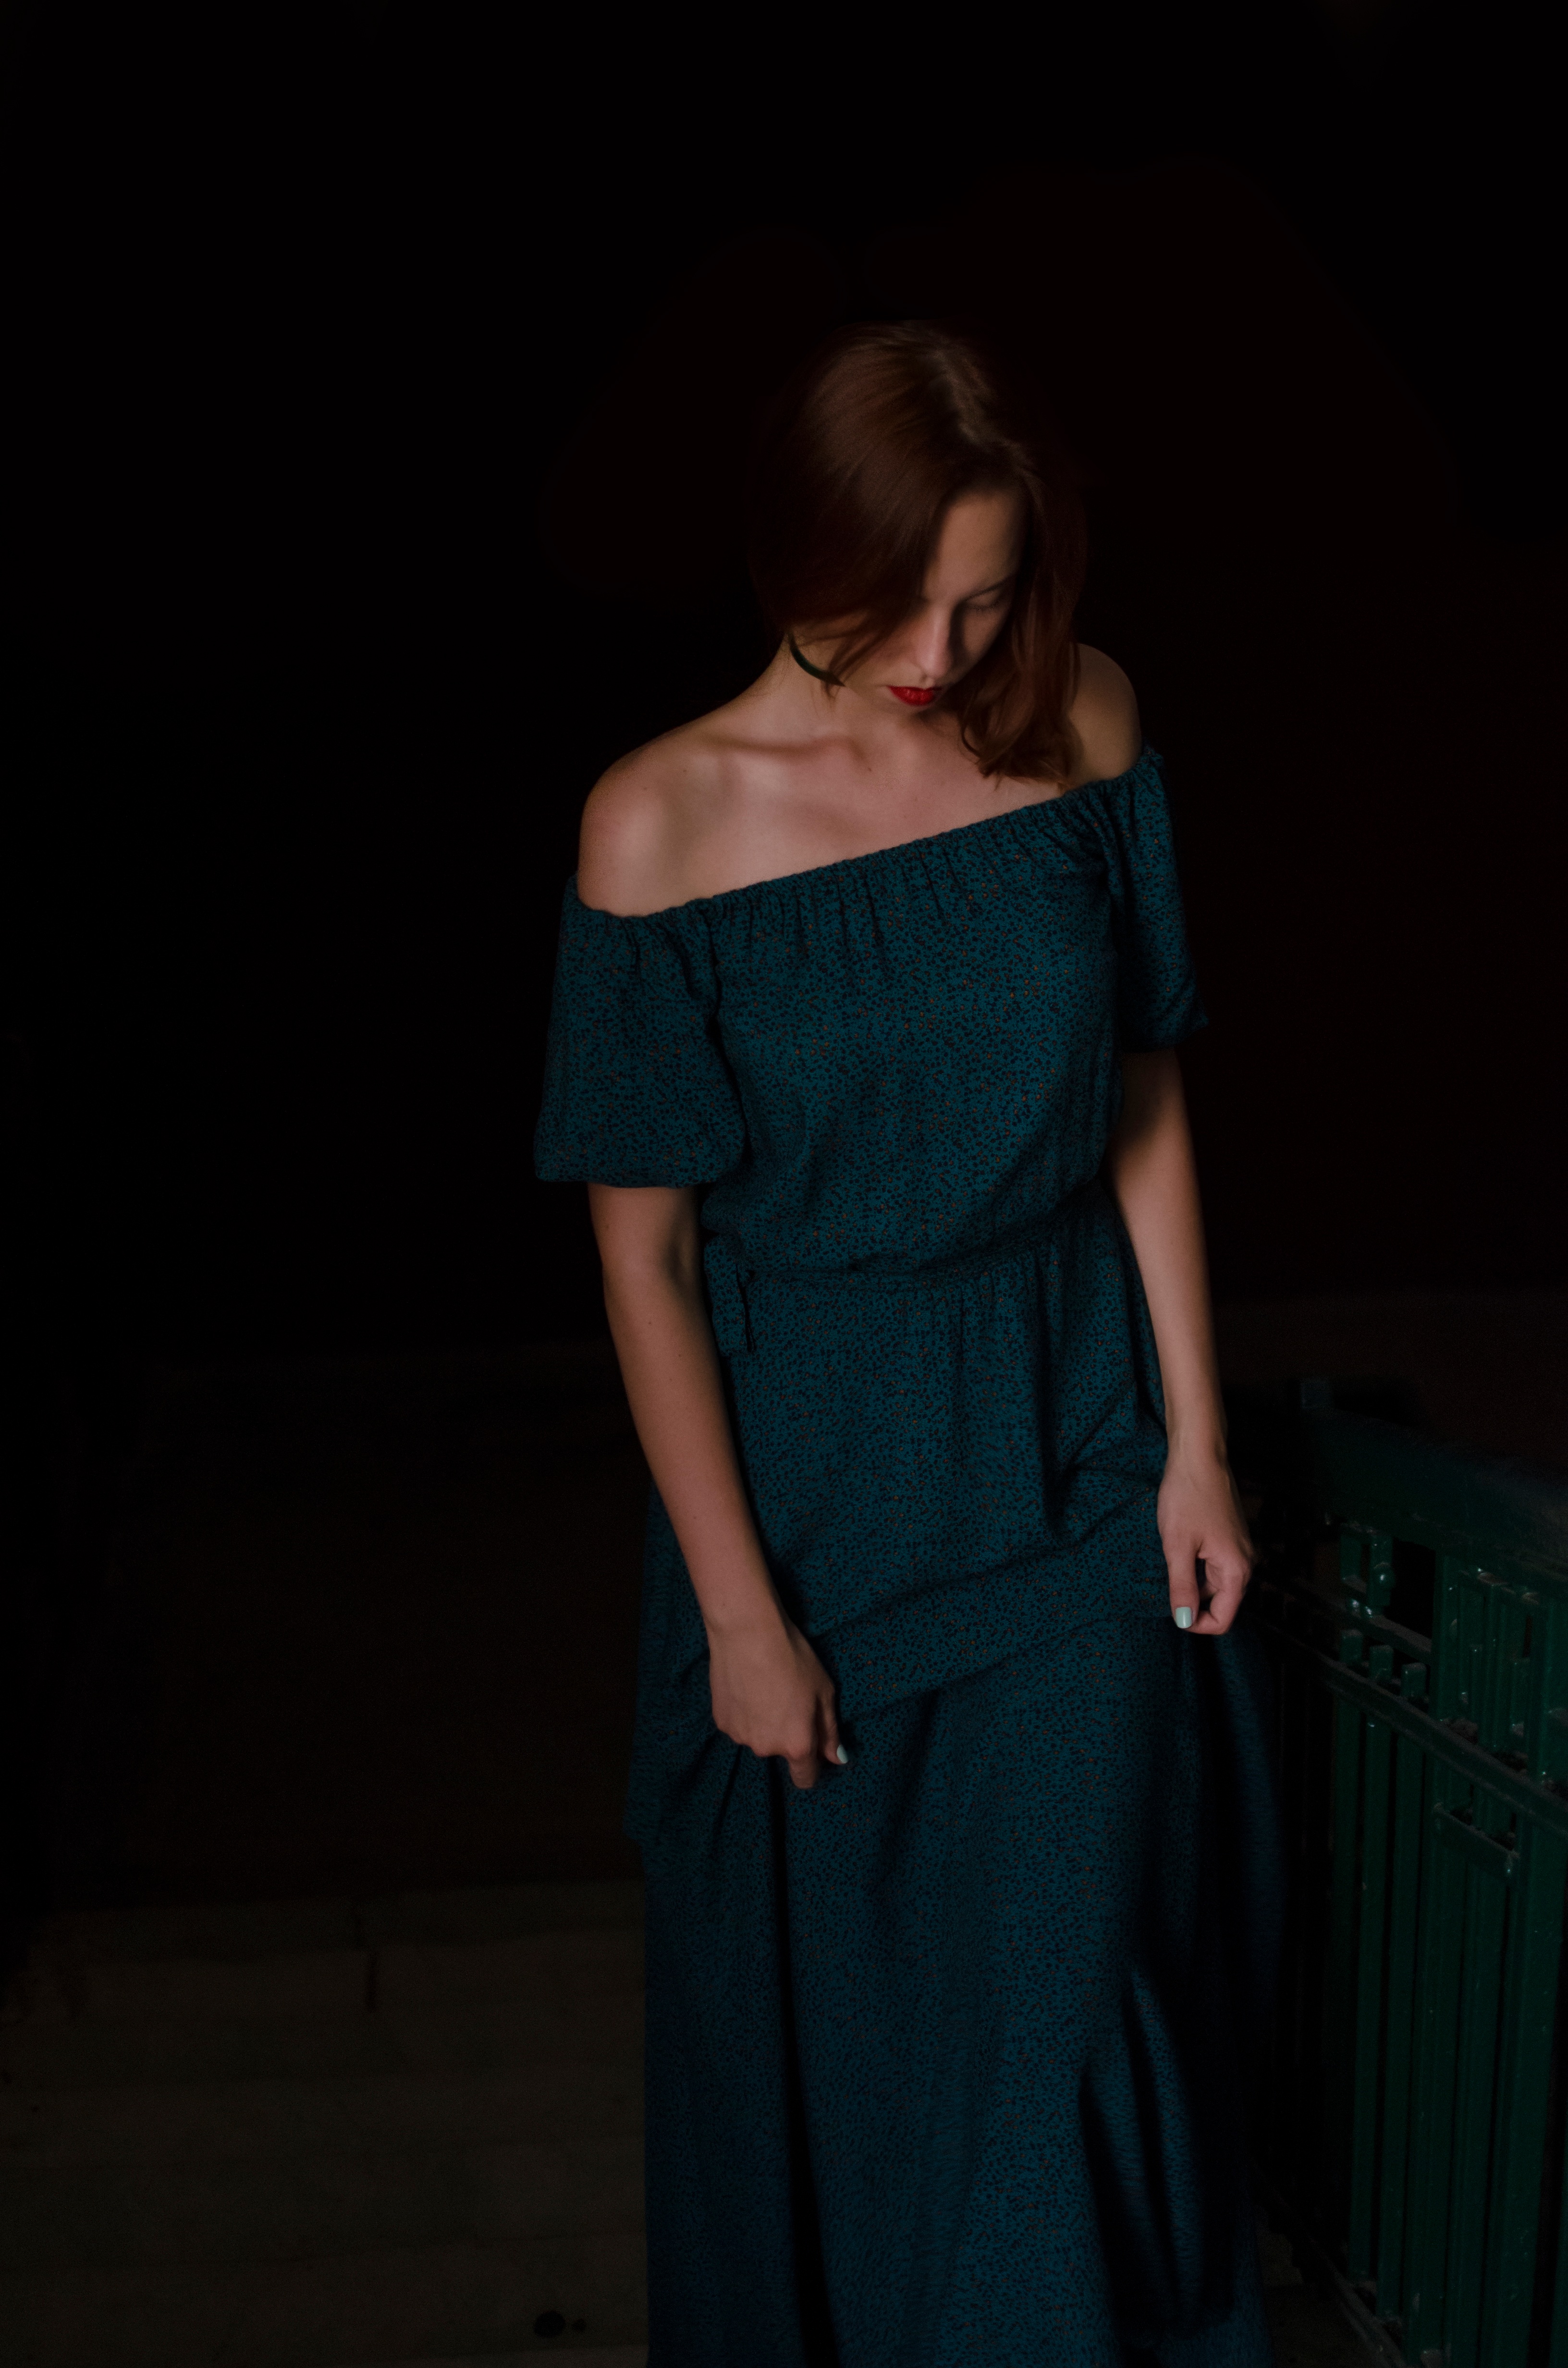
model, spring, fashion, blue, clothing, dress, gown, photo shoot, formal wear, cocktail dress